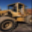
Label: tractor